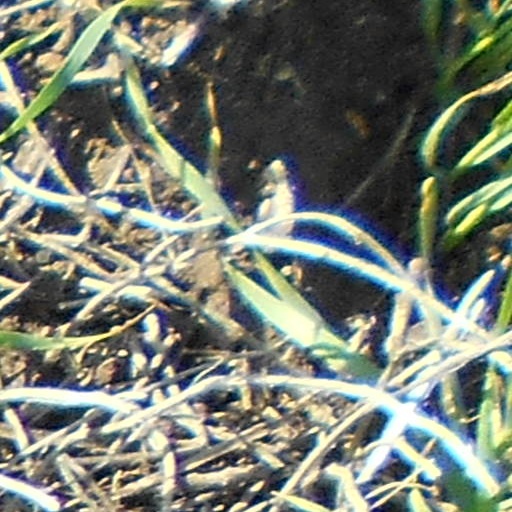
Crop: wheat